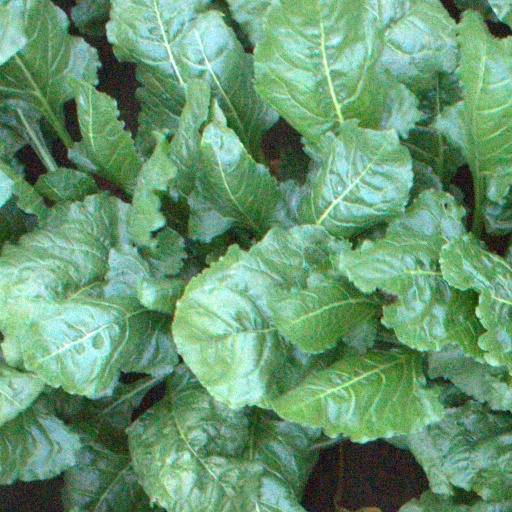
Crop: sugar beet